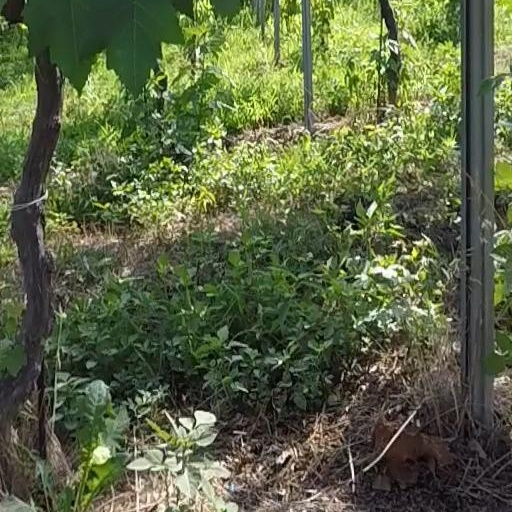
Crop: grape